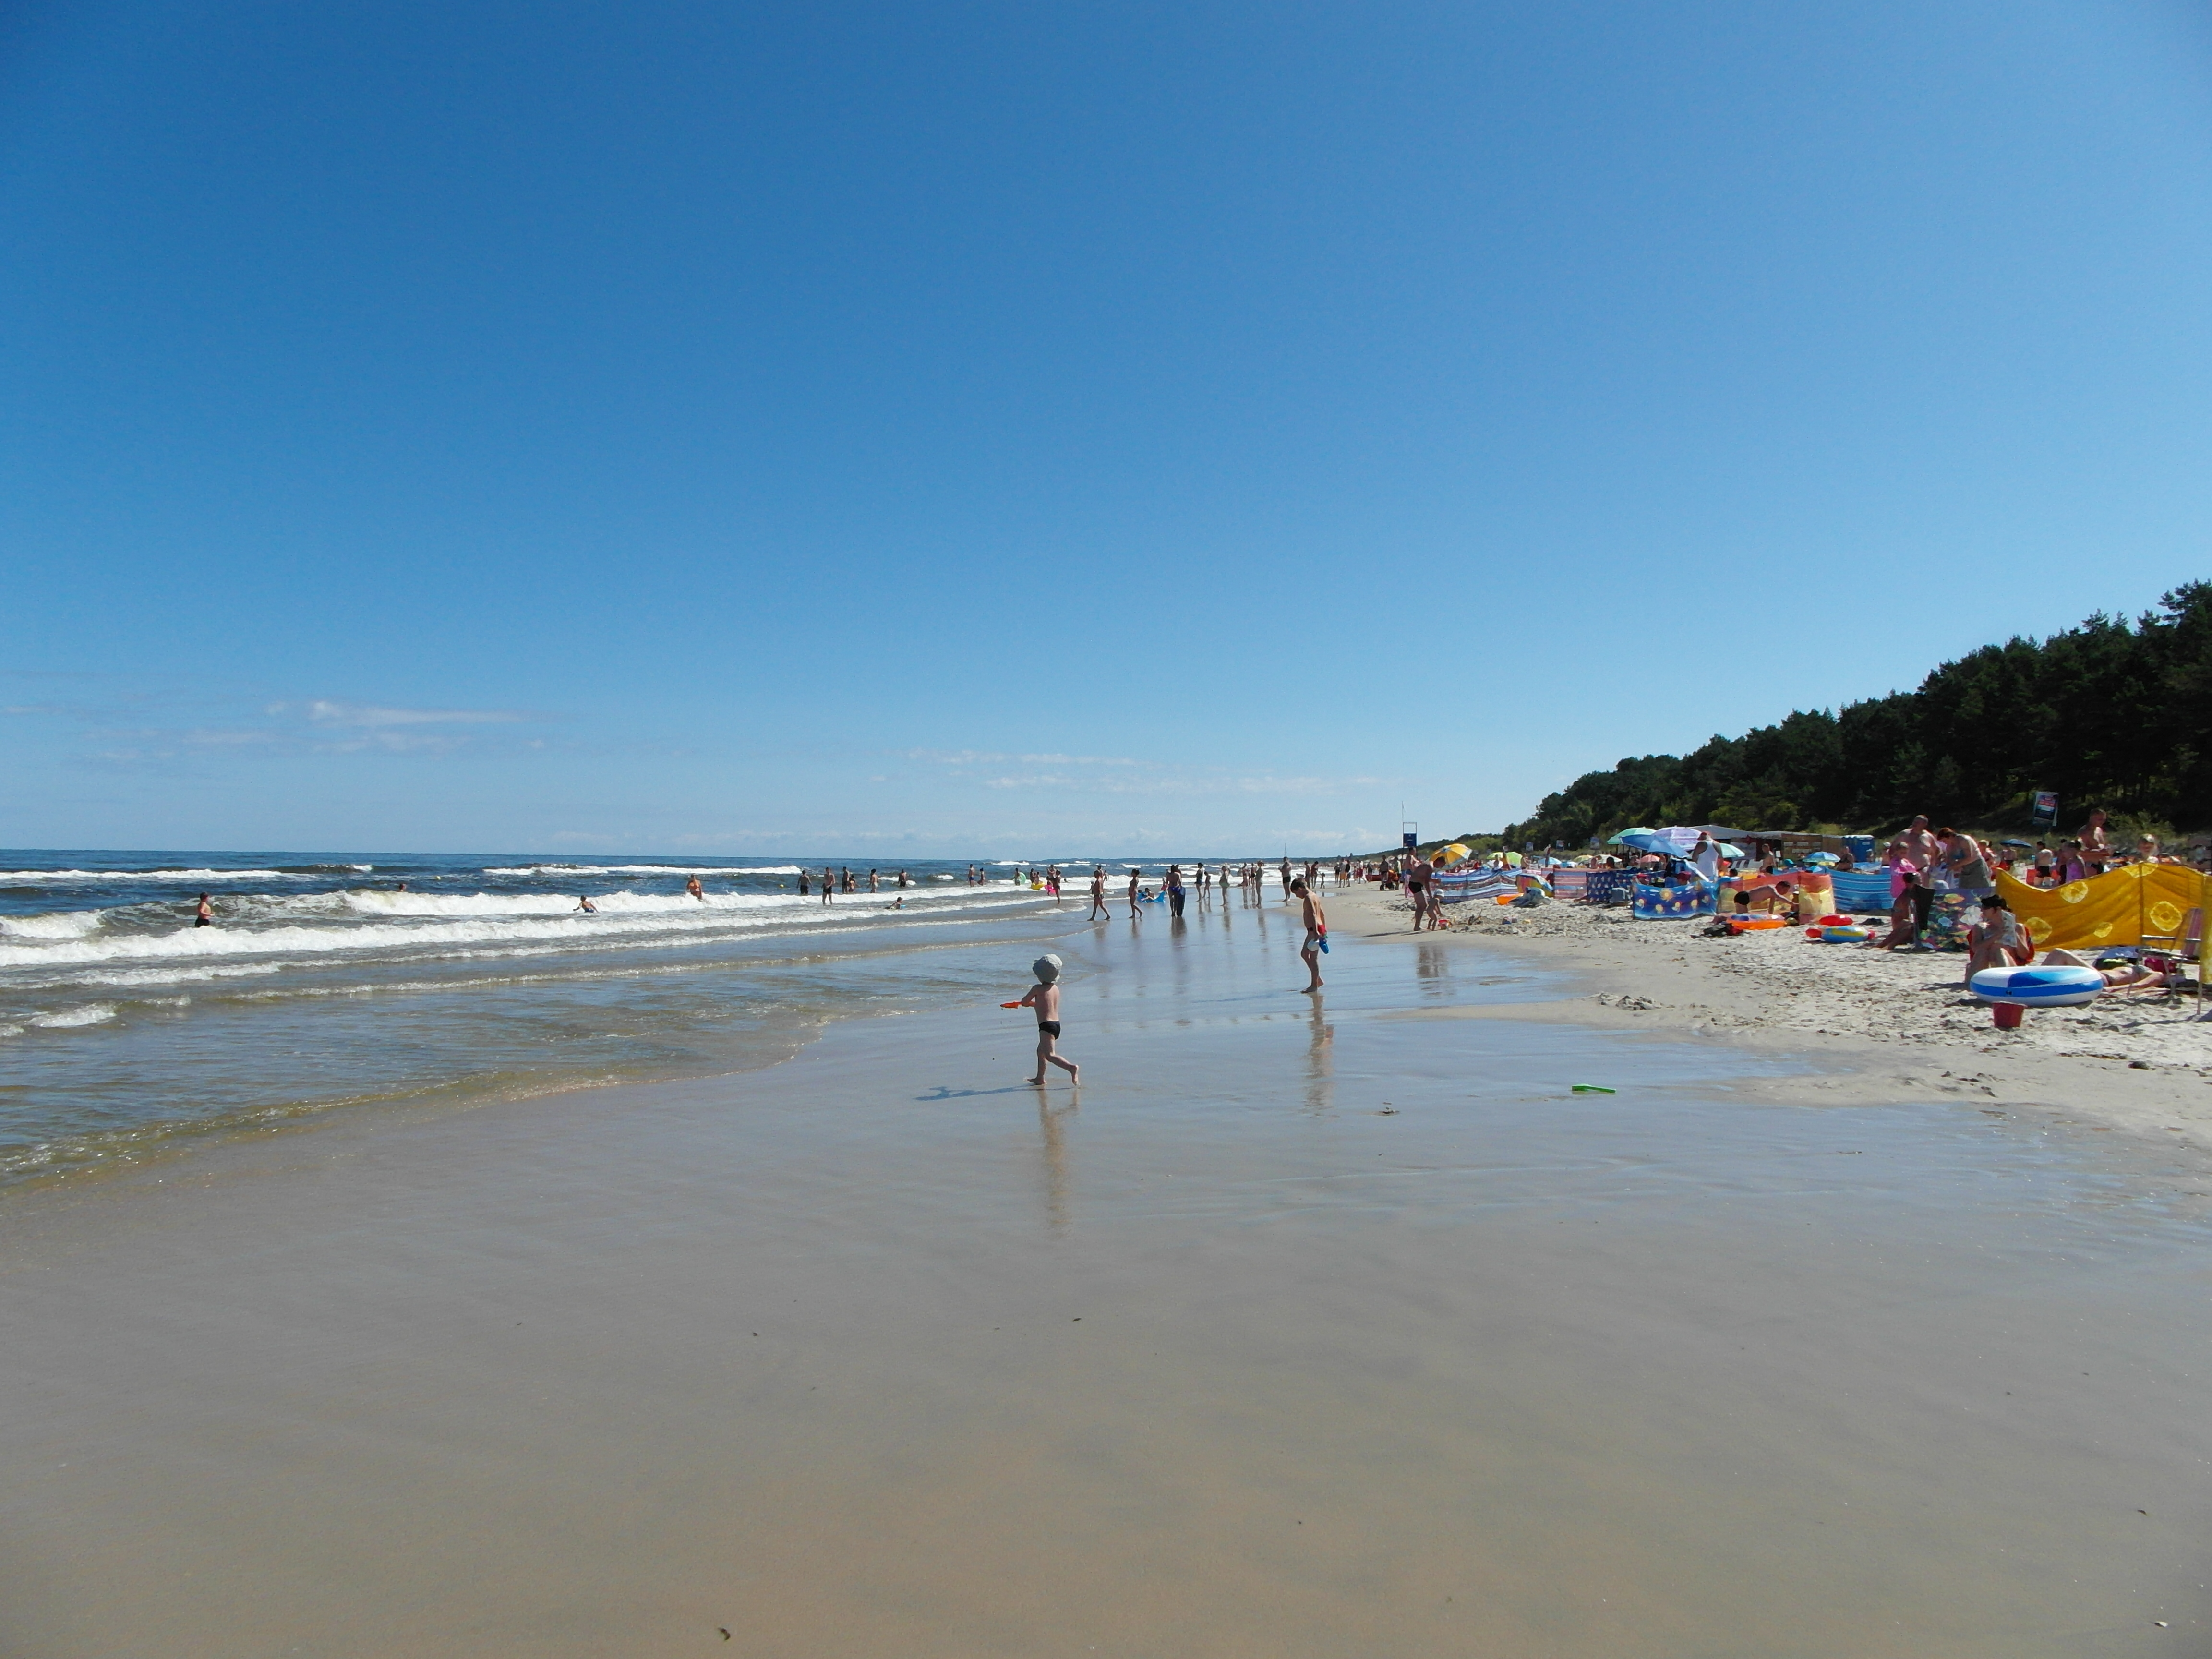
beach, see, vacation, poland, baltic, body of water, coast, sea, sky, shore, ocean, sand, water, coastal and oceanic landforms, tourism, summer, wave, cloud, fun, tree, wind wave, tide, bay, horizon, mountain